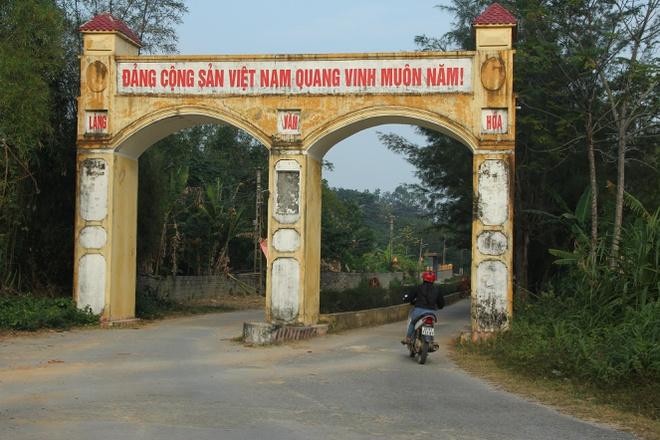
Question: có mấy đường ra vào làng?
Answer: có hai đường